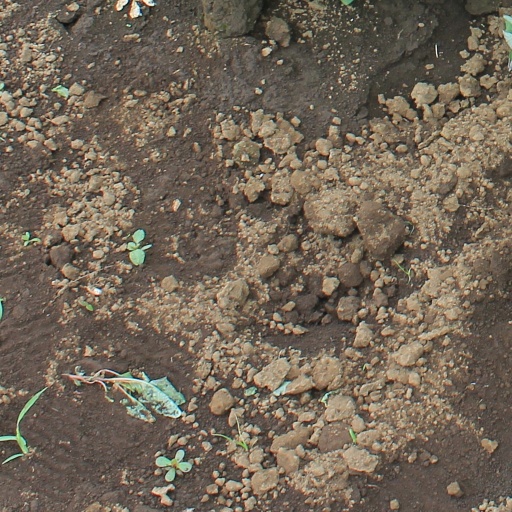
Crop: soybean